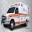
Label: ambulance